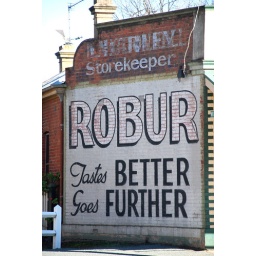
Old sign writing on shop in Rushworth (just across the road from the pub)